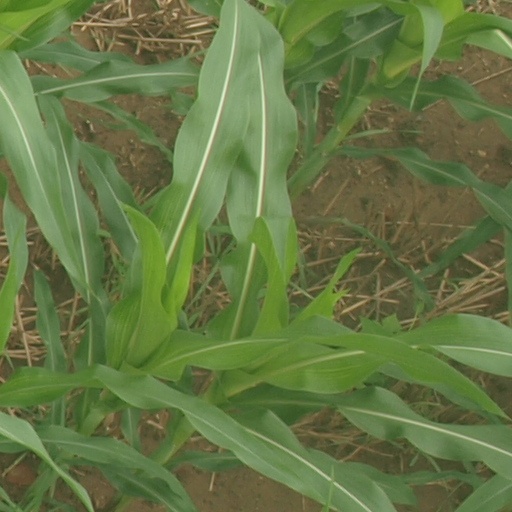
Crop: maize; corn